Thomas Hewitt Jones

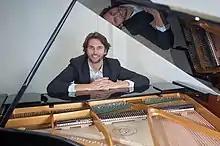
Thomas Hewitt Jones at the piano, 2020

Thomas Hewitt Jones (born 24 October 1984) is a British composer and music producer, working predominantly in the fields of contemporary classical and commercial music.